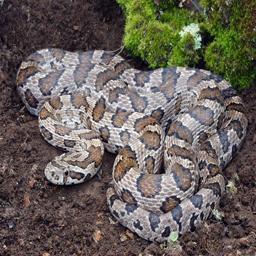
Animal: snakes